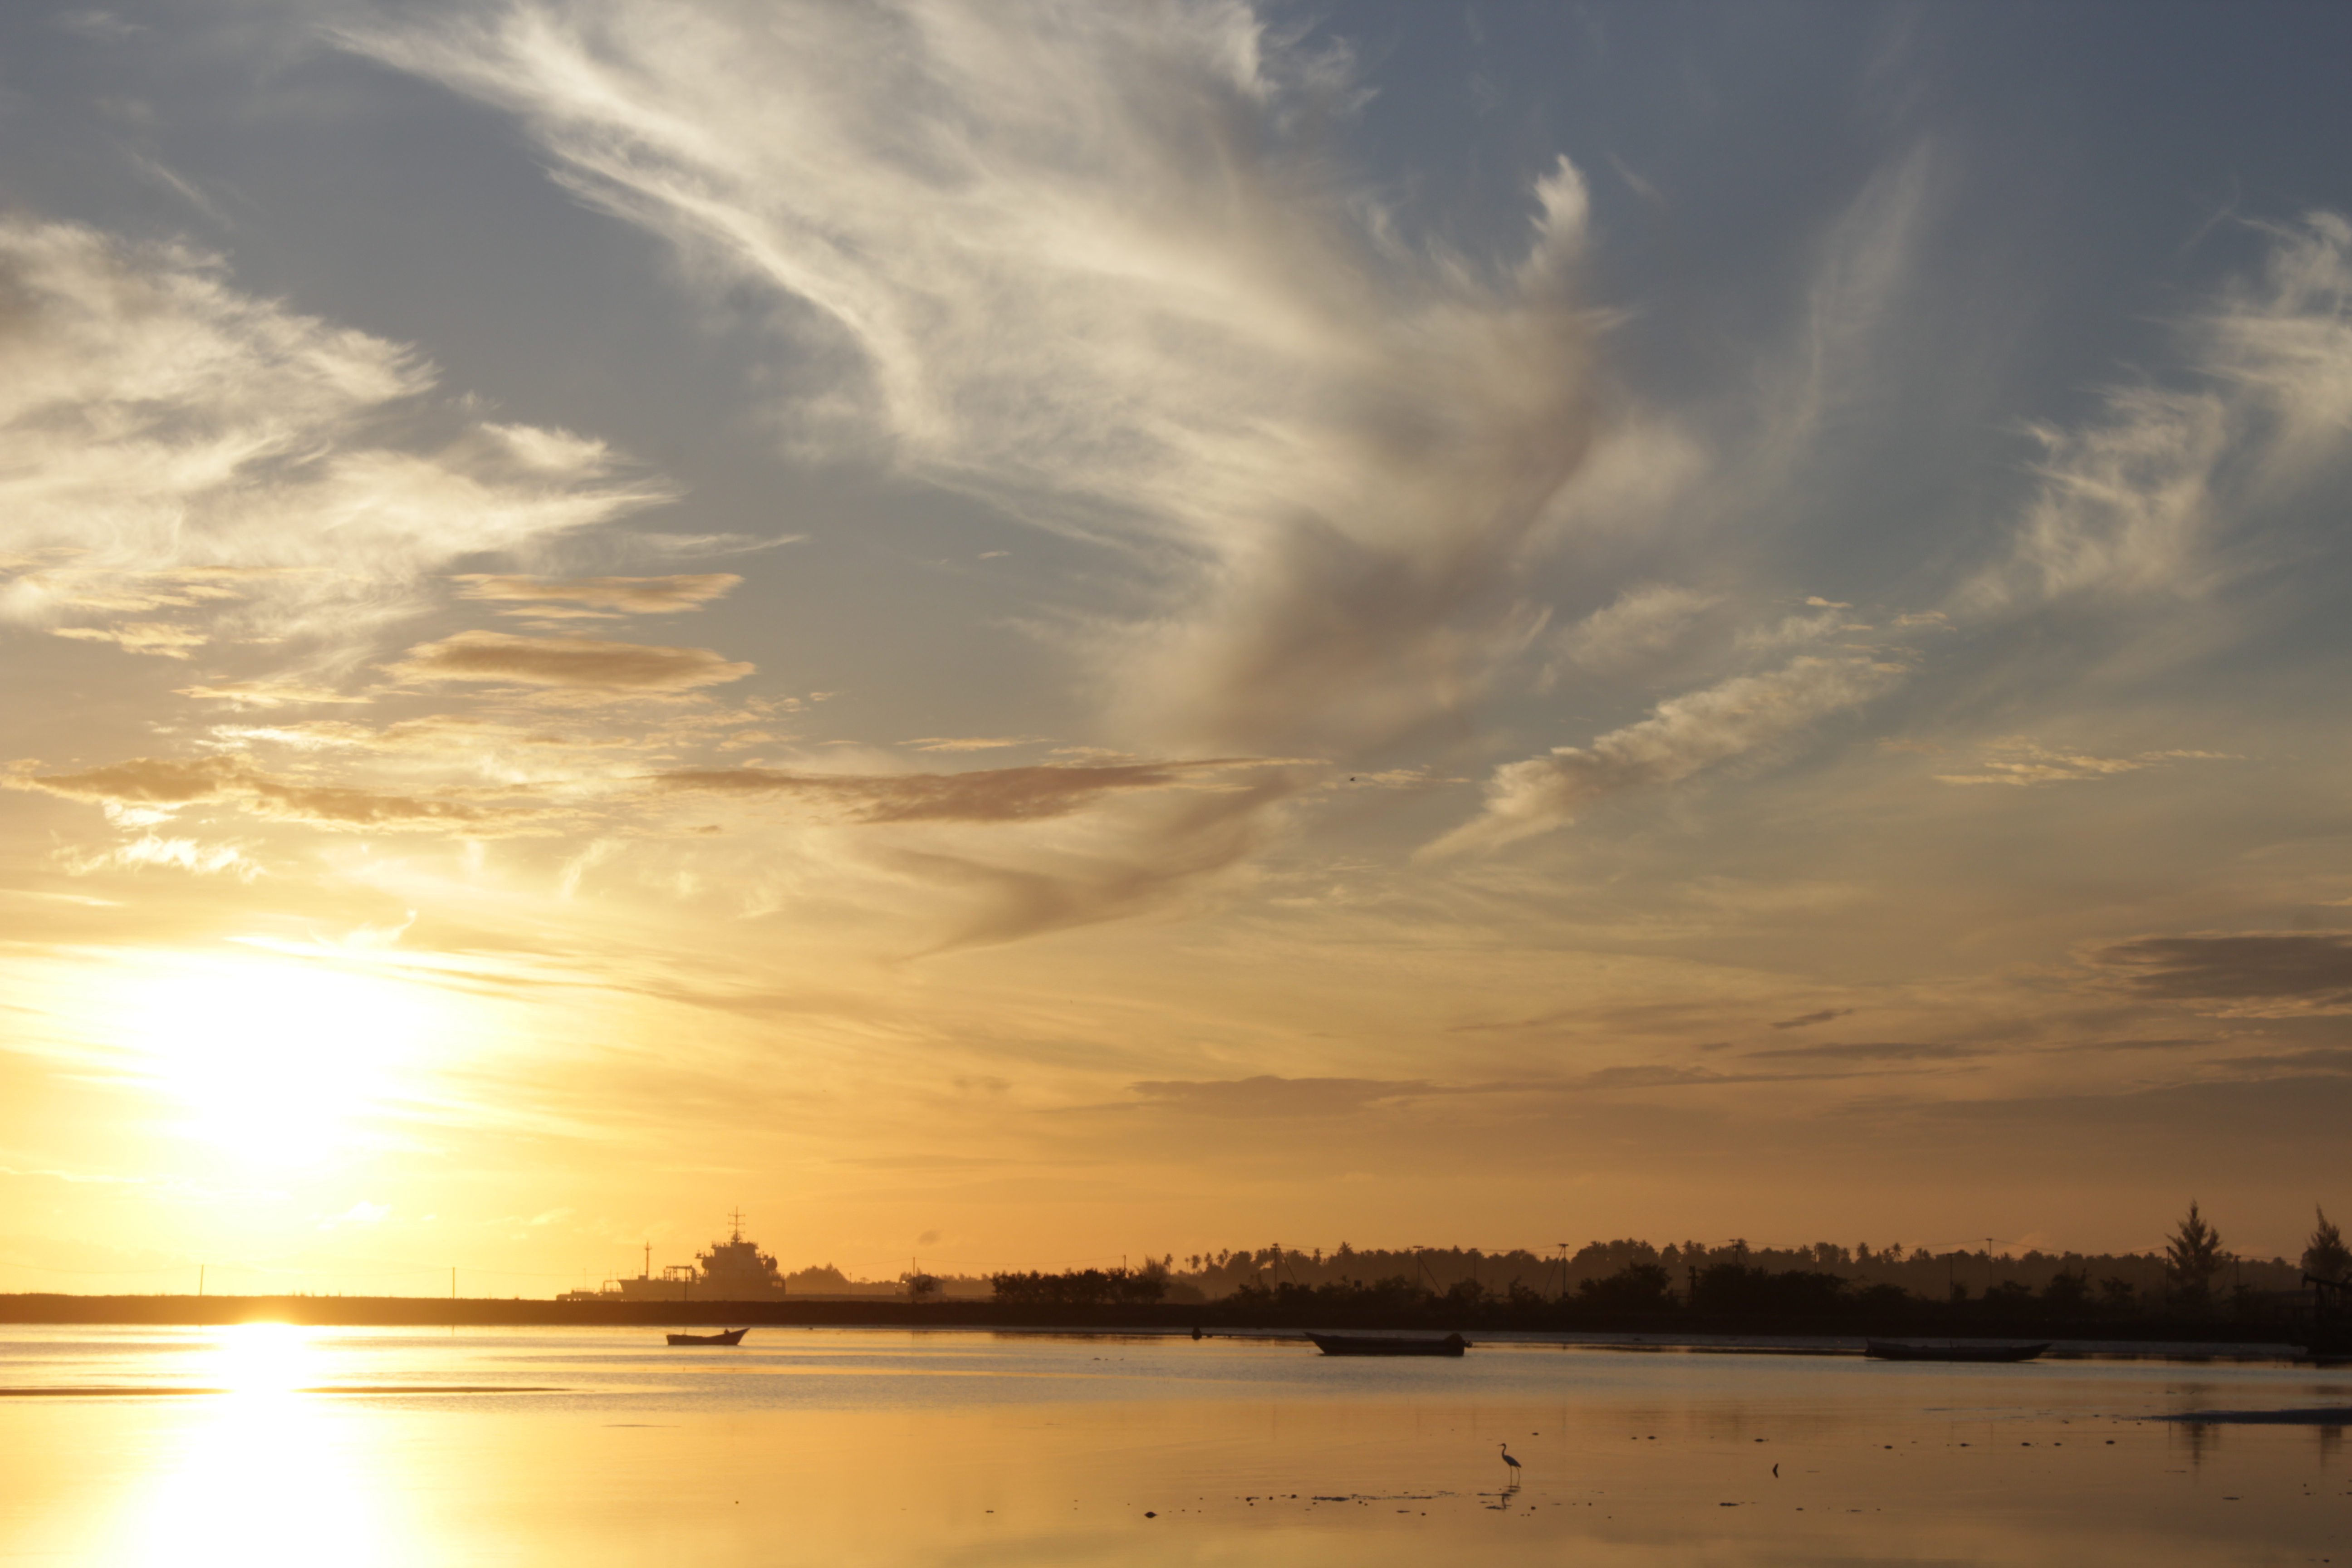
sunset, bula, SeramIsland, sky, cloud, nature, horizon, afterglow, natural landscape, water, evening, atmospheric phenomenon, sunrise, dusk, daytime, morning, reflection, atmosphere, sunlight, lake, river, dawn, sun, tree, calm, cumulus, waterway, landscape, sea, bank, meteorological phenomenon, loch, reservoir, winter, ocean, red sky at morning